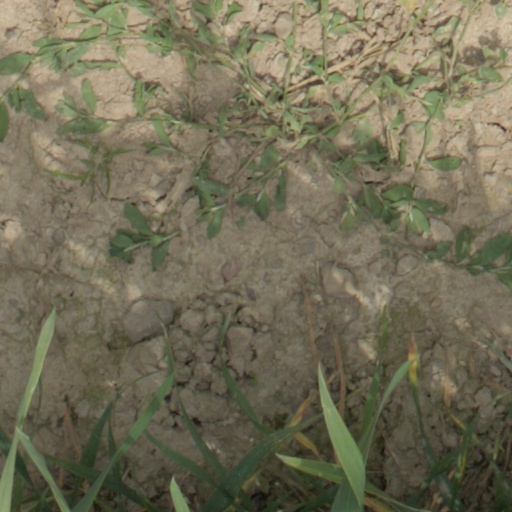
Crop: wheat